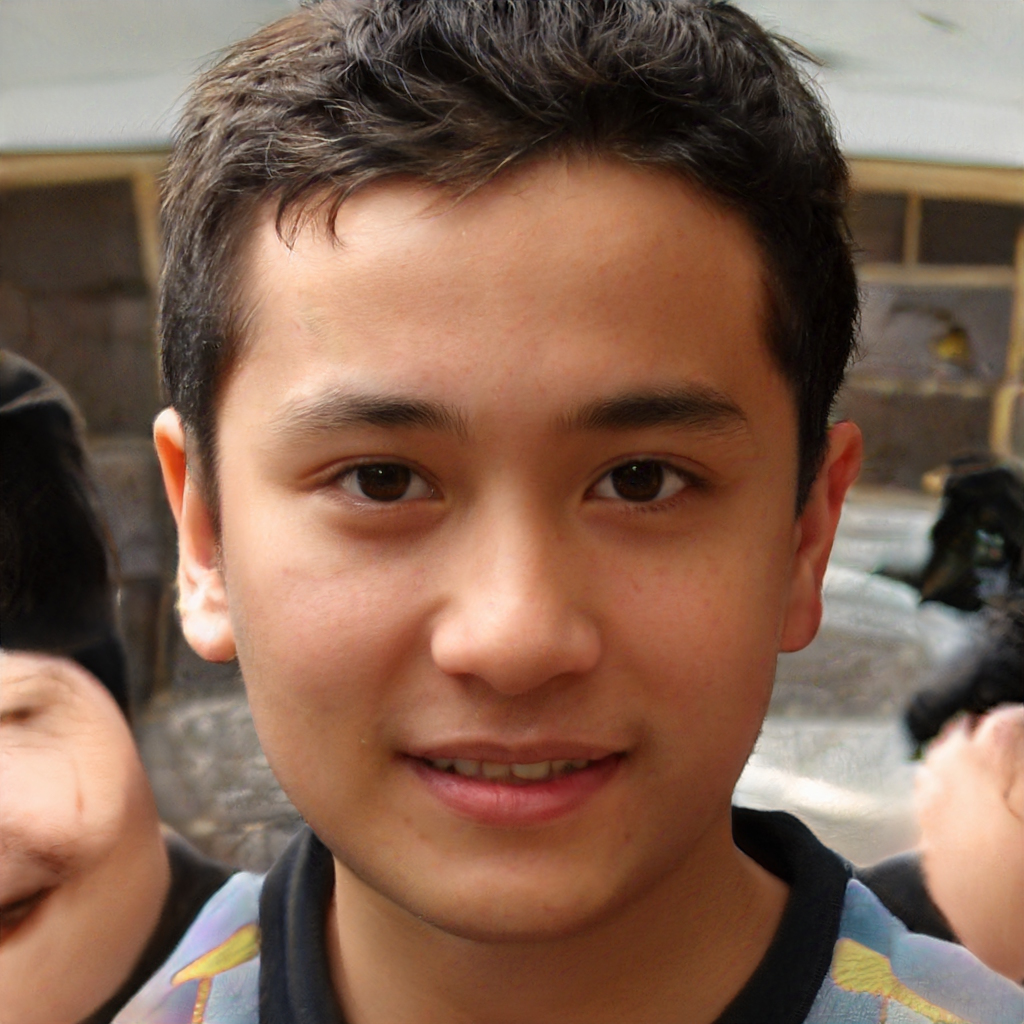
Portrait style: Real Portrait